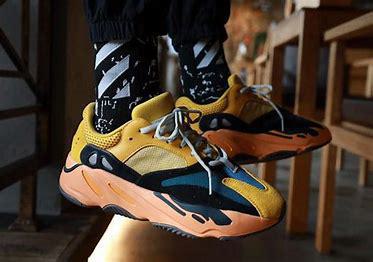
Brand: Adidas
Model: Yeezy Boost 700